Stuttgart Hauptbahnhof

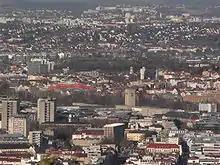
The station as viewed from the west (bottom center)

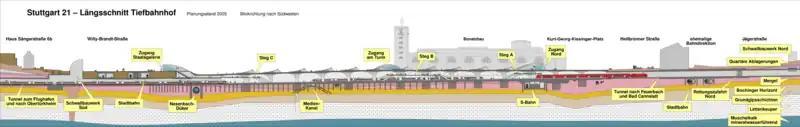
Longitudinal section of the underground station

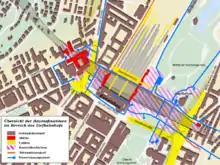
Planned construction measures in the station area

In addition to the passenger station, there used to be a closed and already demolished freight station and small shunting station, which featured a marshaling hump with rail brakes. The freight yard was used until the 1980s. The goods traffic was later completely shifted to the Kornwestheim marshalling yard; the decision to move was made independently of the Stuttgart 21 project.